The Burning Room

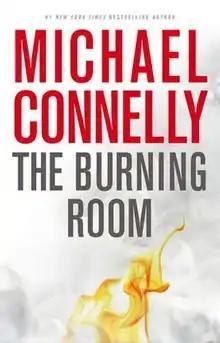
Hardcover edition

The Burning Room is the 27th novel by American crime author Michael Connelly, and the seventeenth novel featuring Los Angeles Police Department detective Harry Bosch. The book was published by Little, Brown and Company on November 3, 2014.